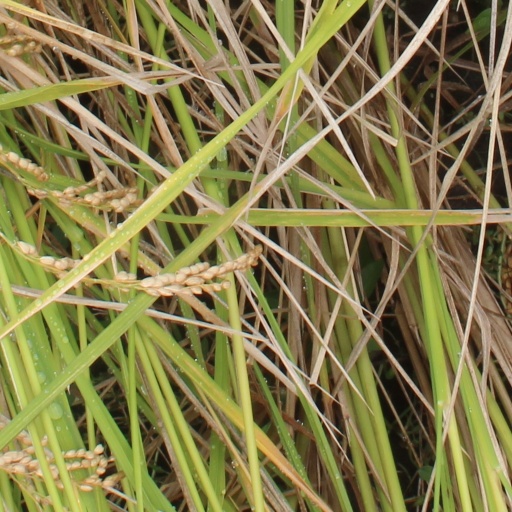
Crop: rice